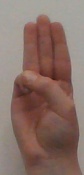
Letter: thaa